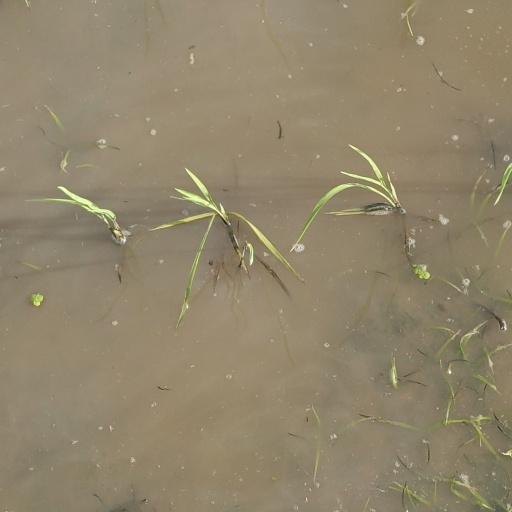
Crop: rice